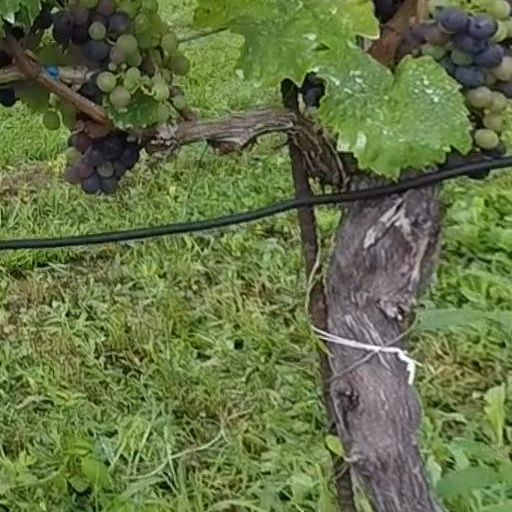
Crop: grape